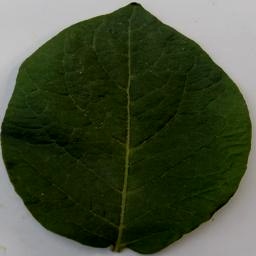
Etiqueta: Sana